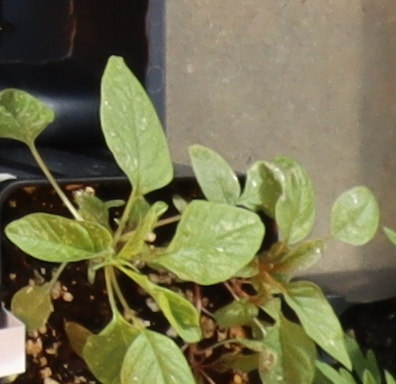
Label: Palmer Amaranth